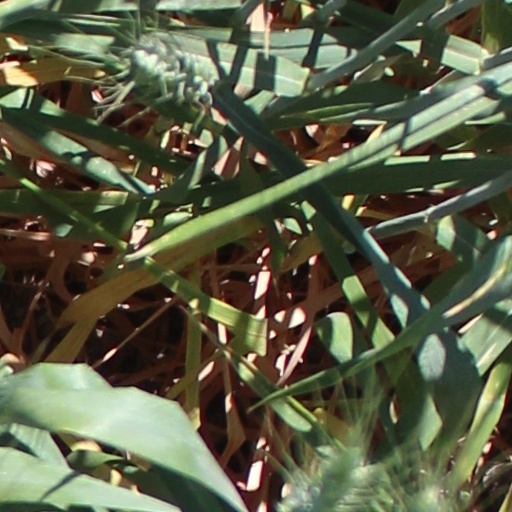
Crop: wheat